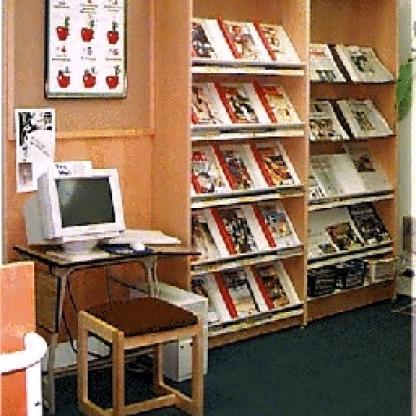
Scene: Indoor